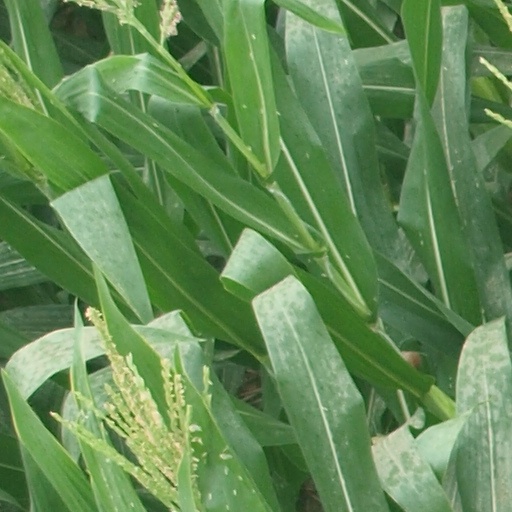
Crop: maize; corn